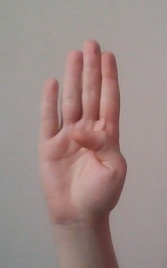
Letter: kaaf